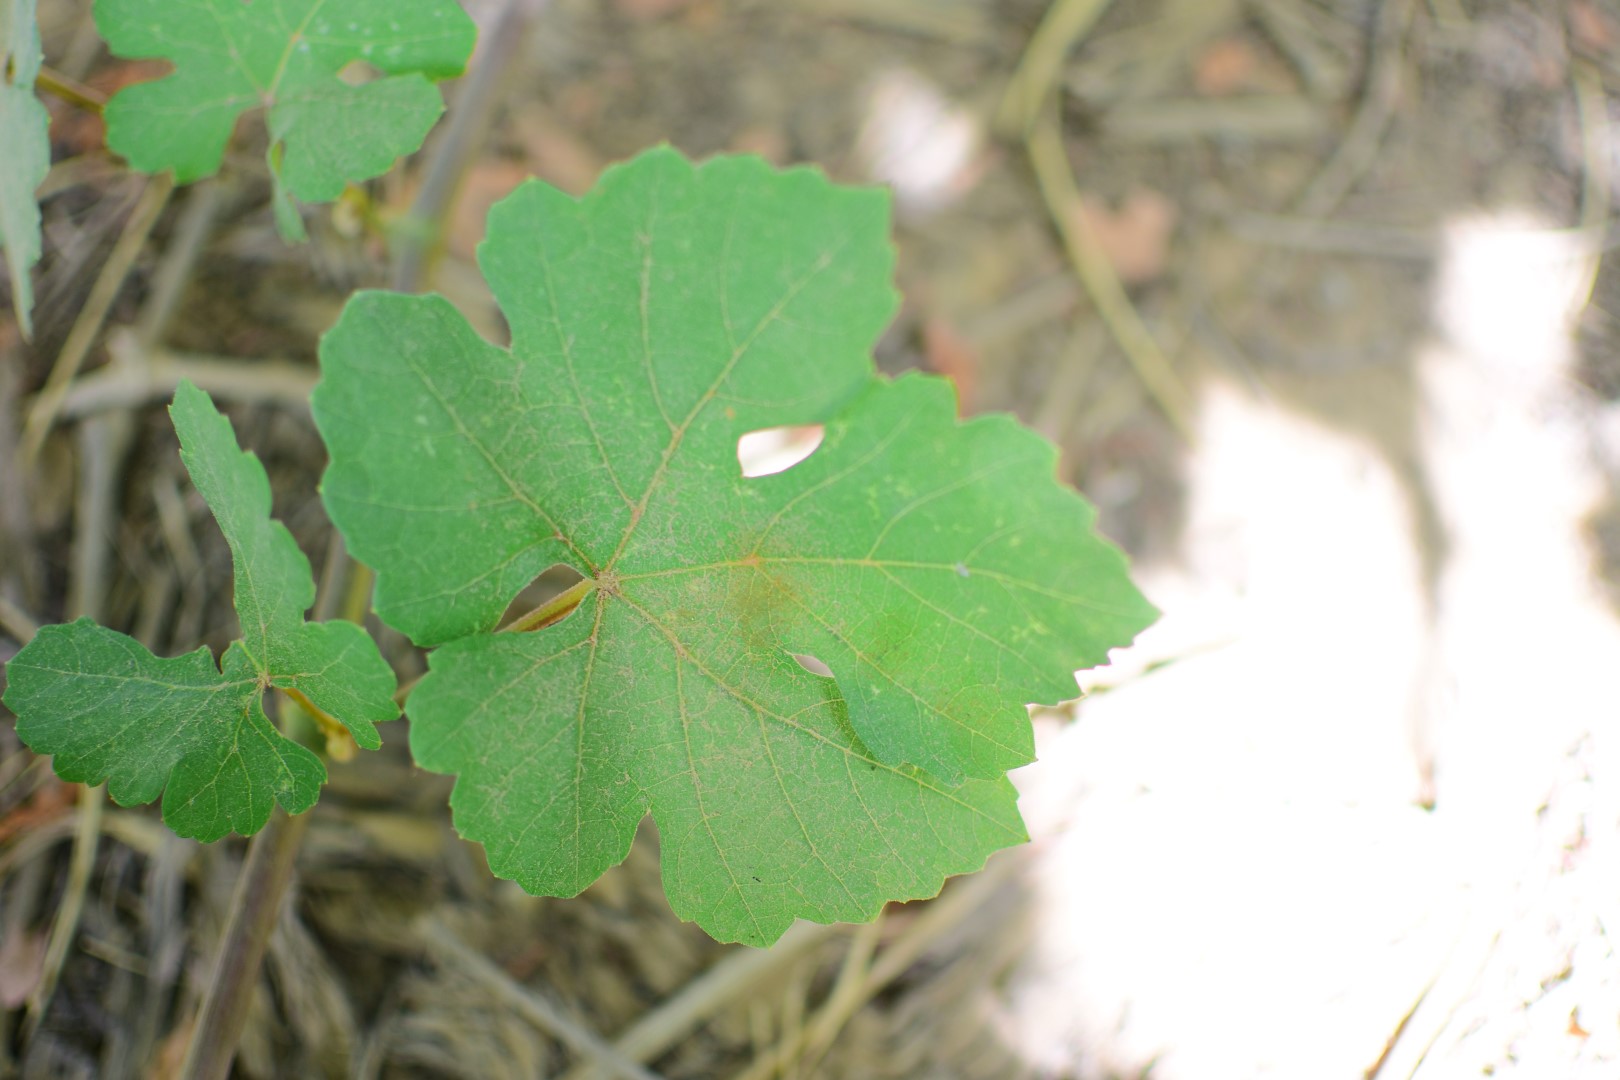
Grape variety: Shdah